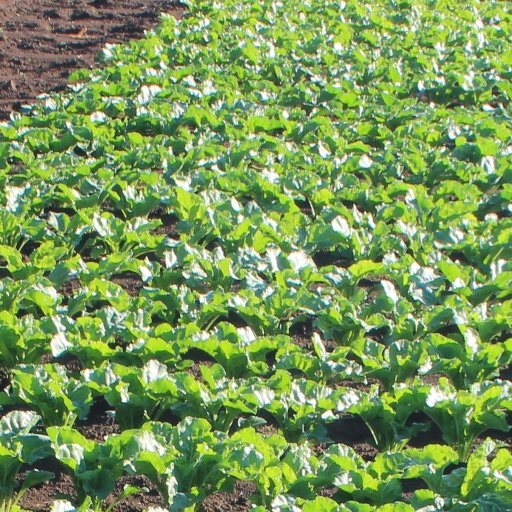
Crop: sugar beet